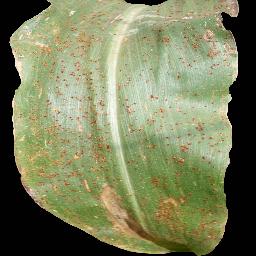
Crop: corn
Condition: (maize)_common_rust